Danube-Drava National Park

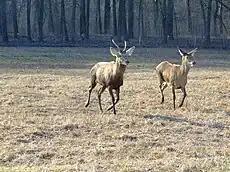
Deer in the national park

Danube-Drava National Park was founded in 1996 and is located in the south west of Hungary. The current area is 490 square kilometres and the majority of the national park sites are located within the Danube and Drava floodland areas, of which 190 km are Ramsar wetlands. Black stork and White-tailed eagle populations are of European significance. Seven invertebrate species are found only here in Hungary. Habitats along the Drava host more than 400 protected plants and animals. Species endemic to national park areas include the black hawthorn and the Drava caddis fly.